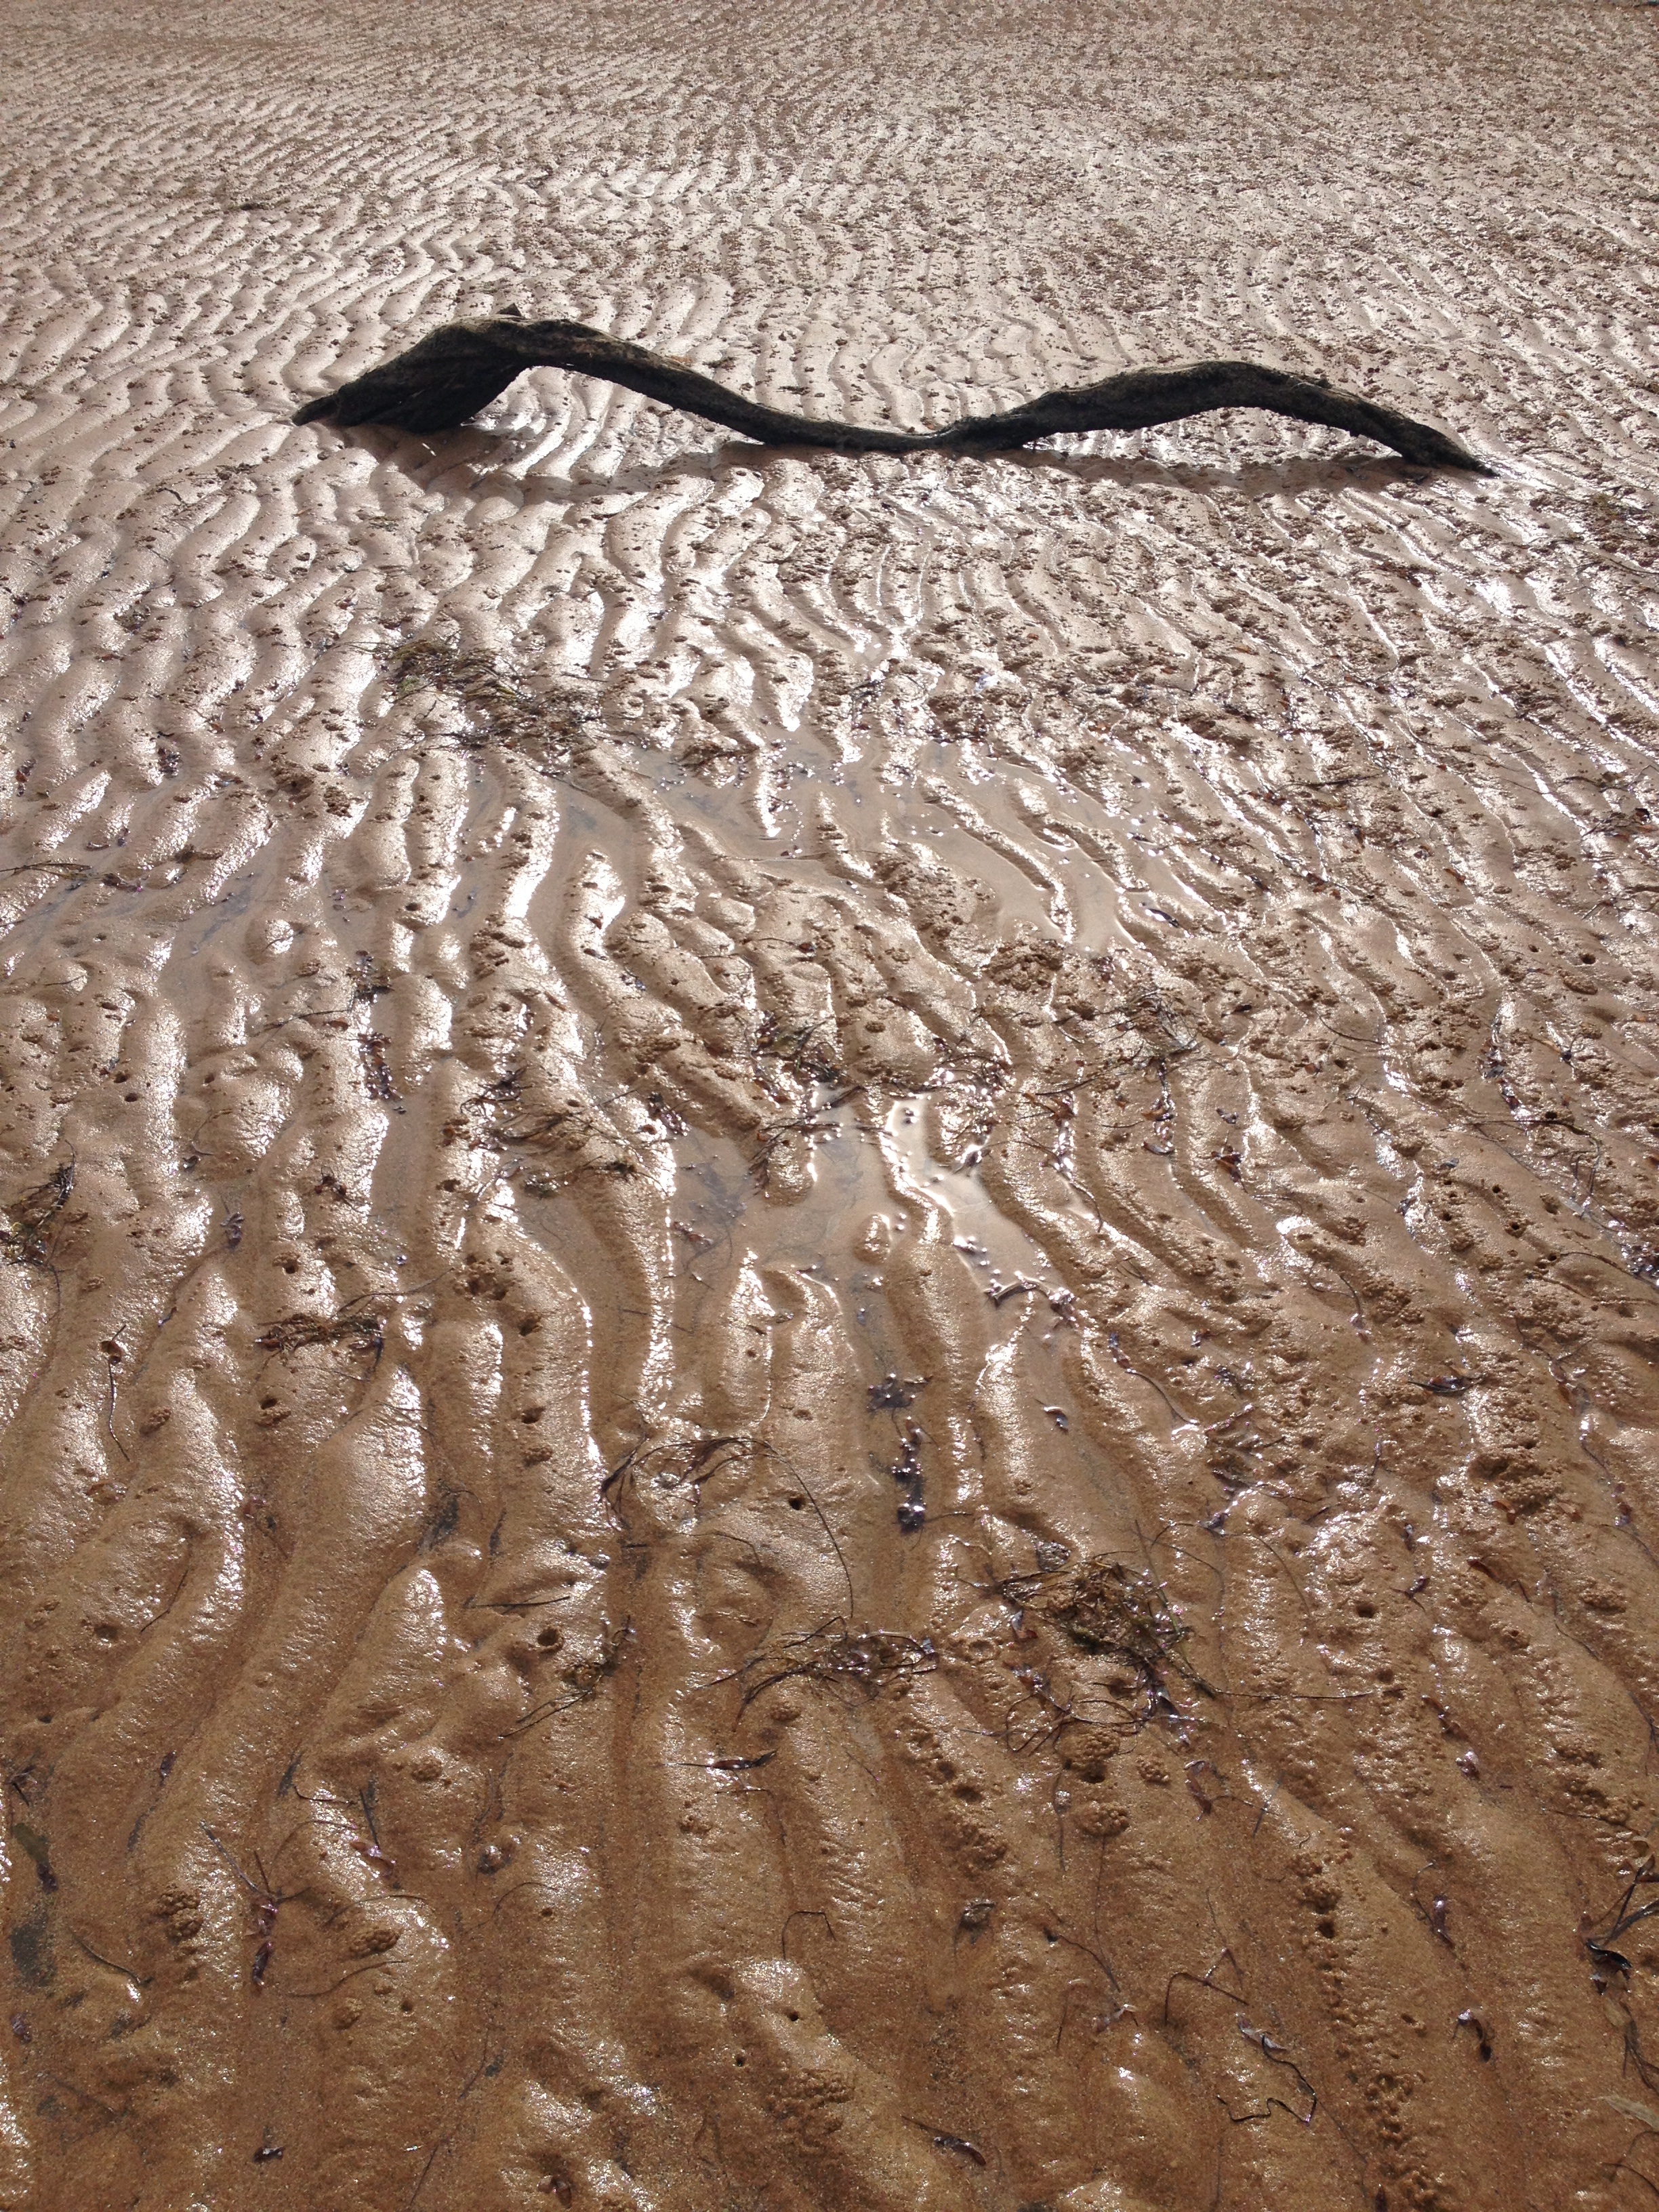
sand, wood, soil, material, geology